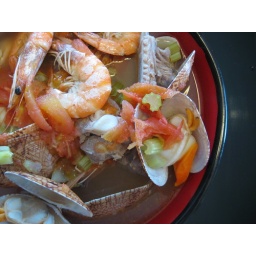
Fresh shrimp and clams from the market tossed in the pot with pork, tomatoes, and celery for a fragrant broth